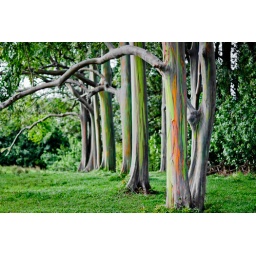
Amazingly colorful trees found by my wife on the road to Hana in Maui.